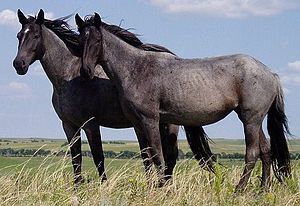
Nokotahest
To ungheste
To ungheste
Nokotahesten er en hesterace, der nedstammer fra vildheste i Theodore Roosevelt National Park, North Dakota i USA, og som engang var i almindelig brug som andre landracer. Racen har i hundreder af år været en vigtig del af kulturen i North Dakota, lakota-, dakota- og nakotafolkene samt blandt nybyggerne og har fået status af Honorary State Equine for sin rolle i North Dakotas historie. I dag opfødes størstedelen af de tilbageværende nokotaheste i halvvild tilstand i Nokota Horse Conservancy og i samarbejde med NHC af Leo og Frank Kuntz, der opdagede hestene, da de var på udkig efter mere robuste heste med godt temperament til brug i Great American Horse Race. NHC's raceregister skelner mellem fire typer nokotaheste: National Park Ranch, National Park Traditionel, National Park Cross og National Park Party Blood, som adskiller sig fra hinanden ud fra kropsbygning og grader af indkrydsning.